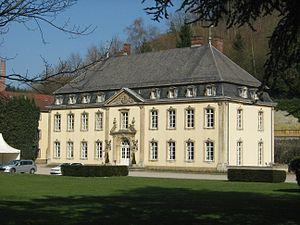
Le château de Septfontaines, situé au cœur de la ville de Luxembourg, est l'ancienne résidence seigneuriale des frères Boch érigée au XVIIIᵉ siècle. Elle faisait partie du site de la manufacture de porcelaine Villeroy & Boch.